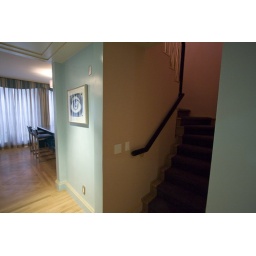
10th floor from in front of the elevator looking toward the kitchen and up the stairs.